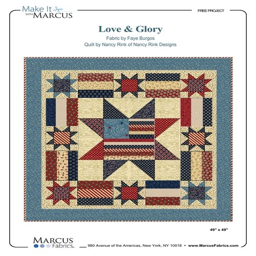
this is a pattern i designed for new patriotic strip - it collection